Question: What is in the glass?
Tambaya: Menene a cikin kwalbar?
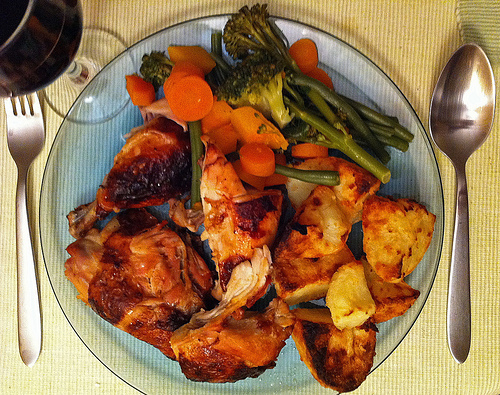
Answer: Red wine.
Amsa: Jan ruwan inibi.